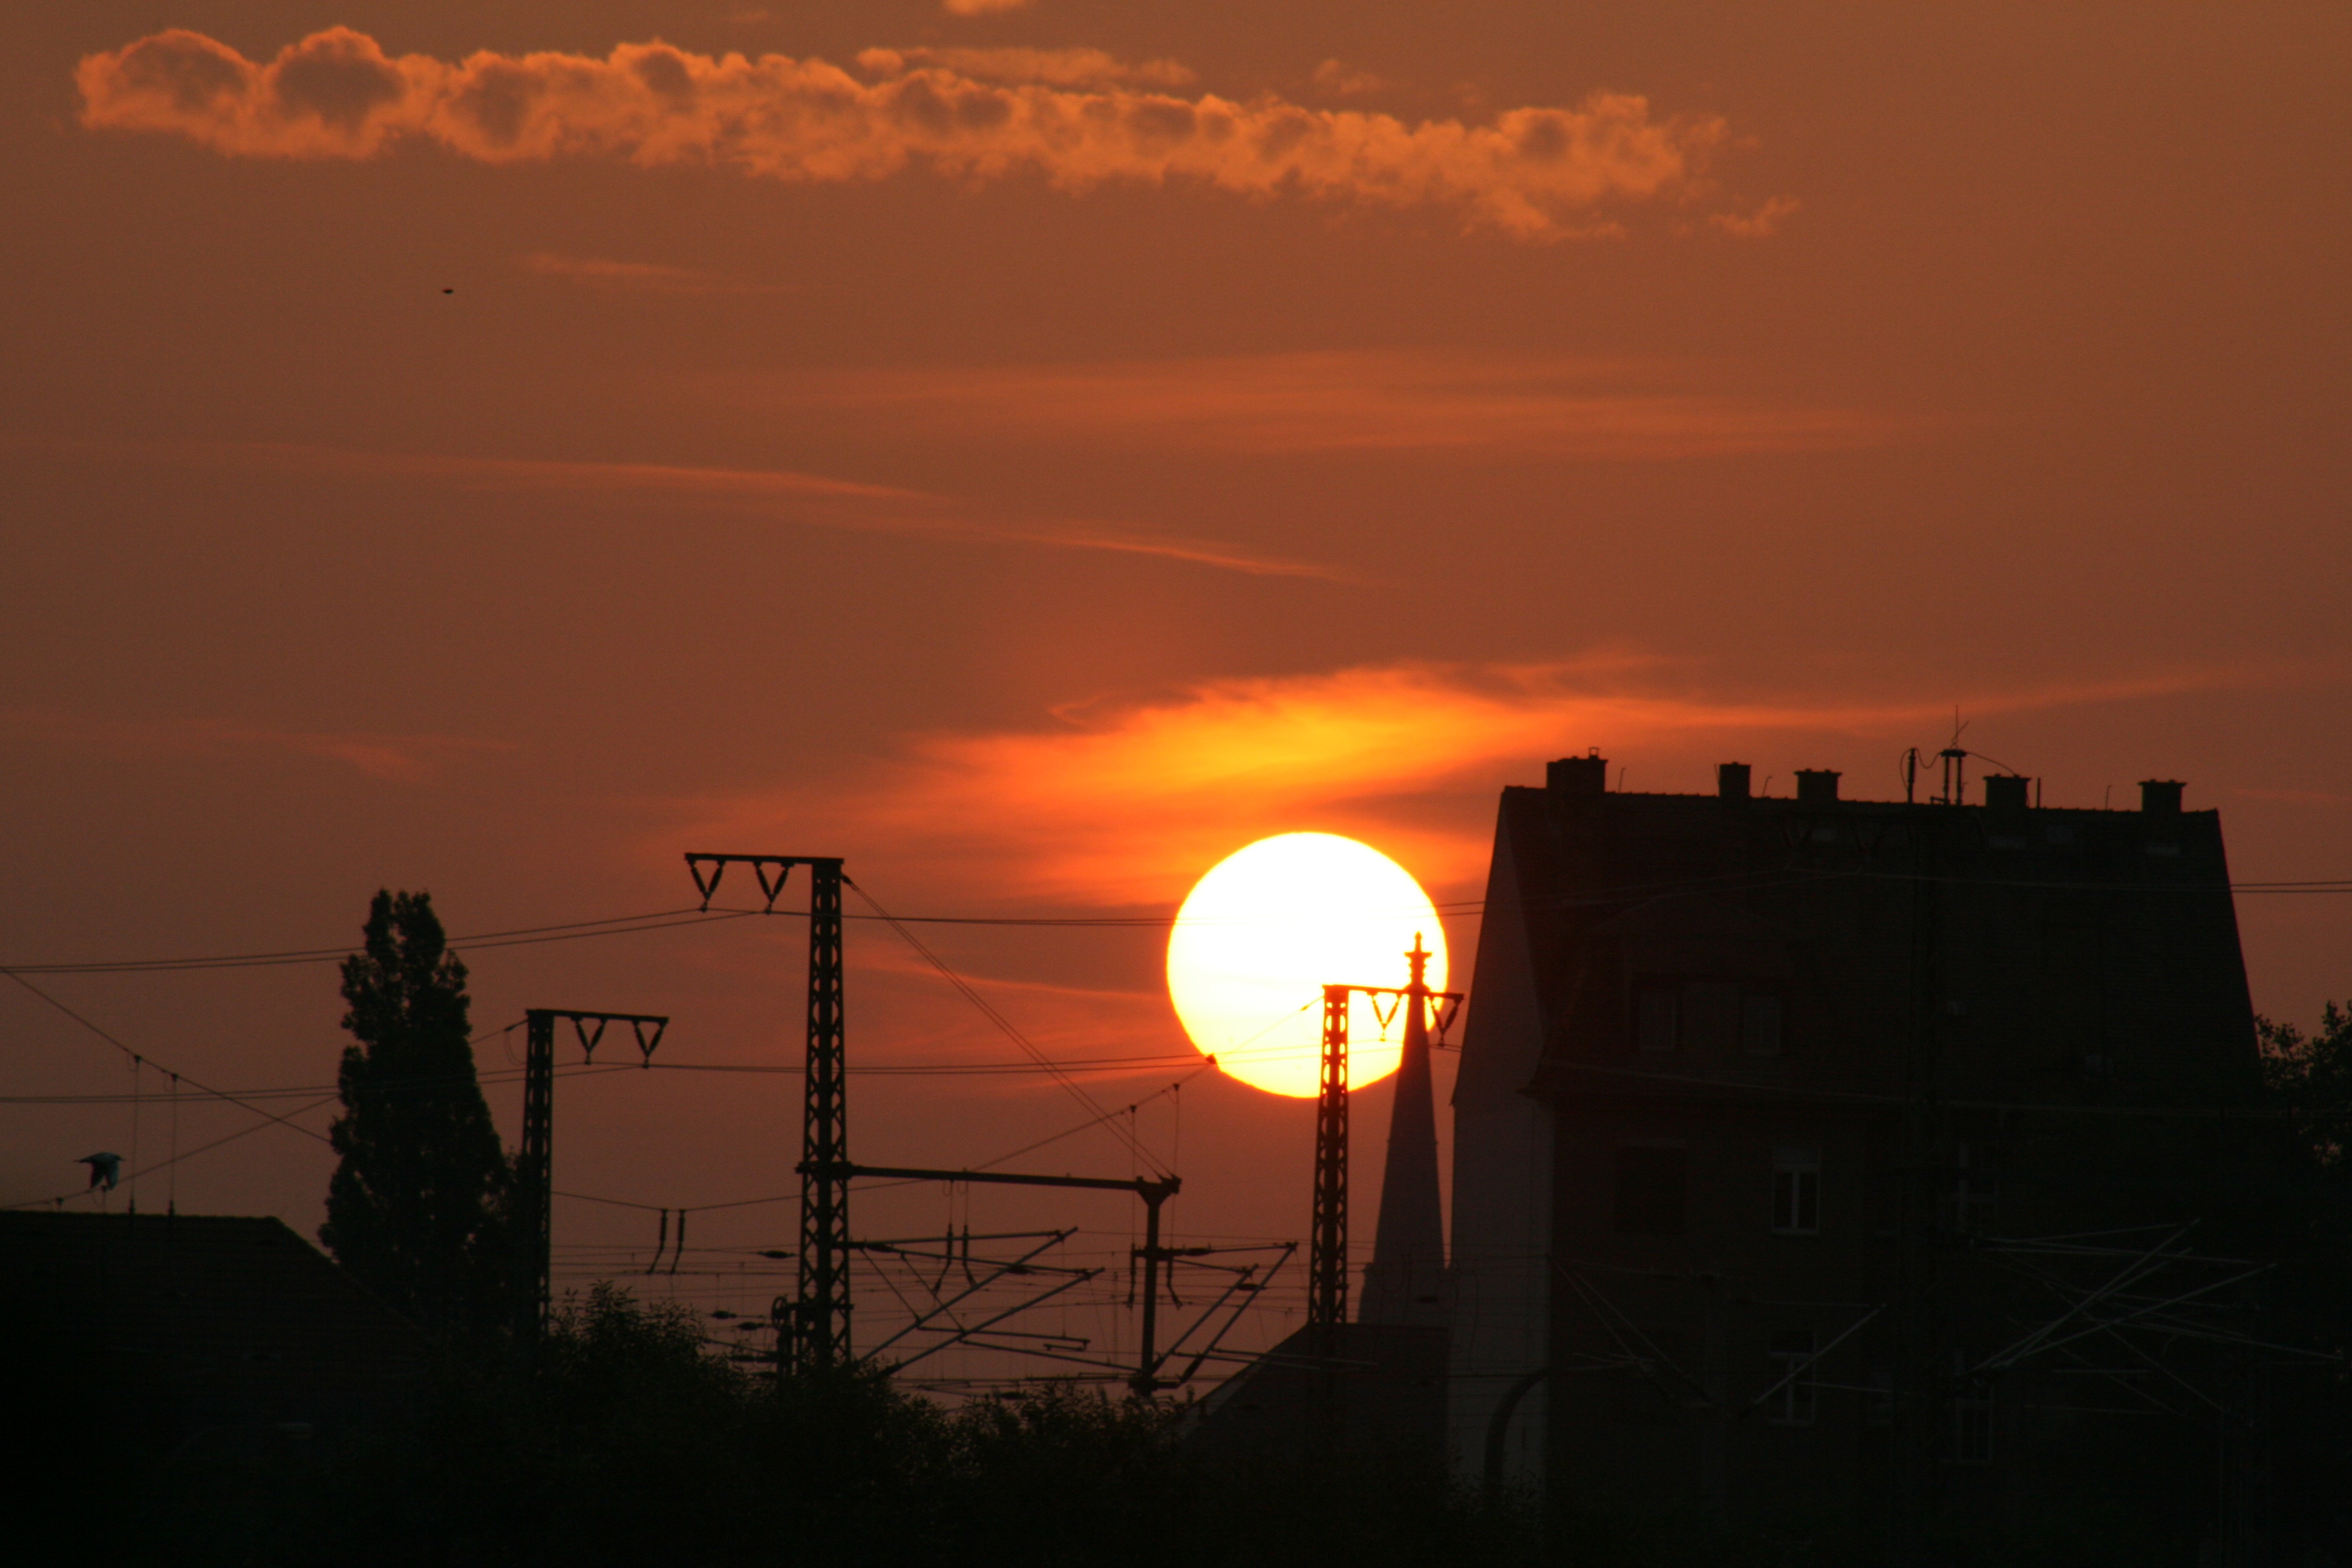
horizon, cloud, sky, sun, sunrise, sunset, house, sunlight, morning, dawn, city, atmosphere, dusk, evening, romantic, industry, afterglow, astronomical object